Arch of Caracalla (Thebeste)

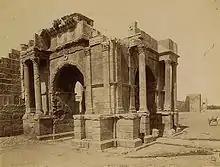
Caracalla arch, 1860–1890

The arch was built between 211 and 214 by means of a testamentary donation of Gaius Cornelius Egrilianus, Prefect of the XIV legion, who was originally from Thebeste. The figure set aside for the construction was 250,000 sesterti.